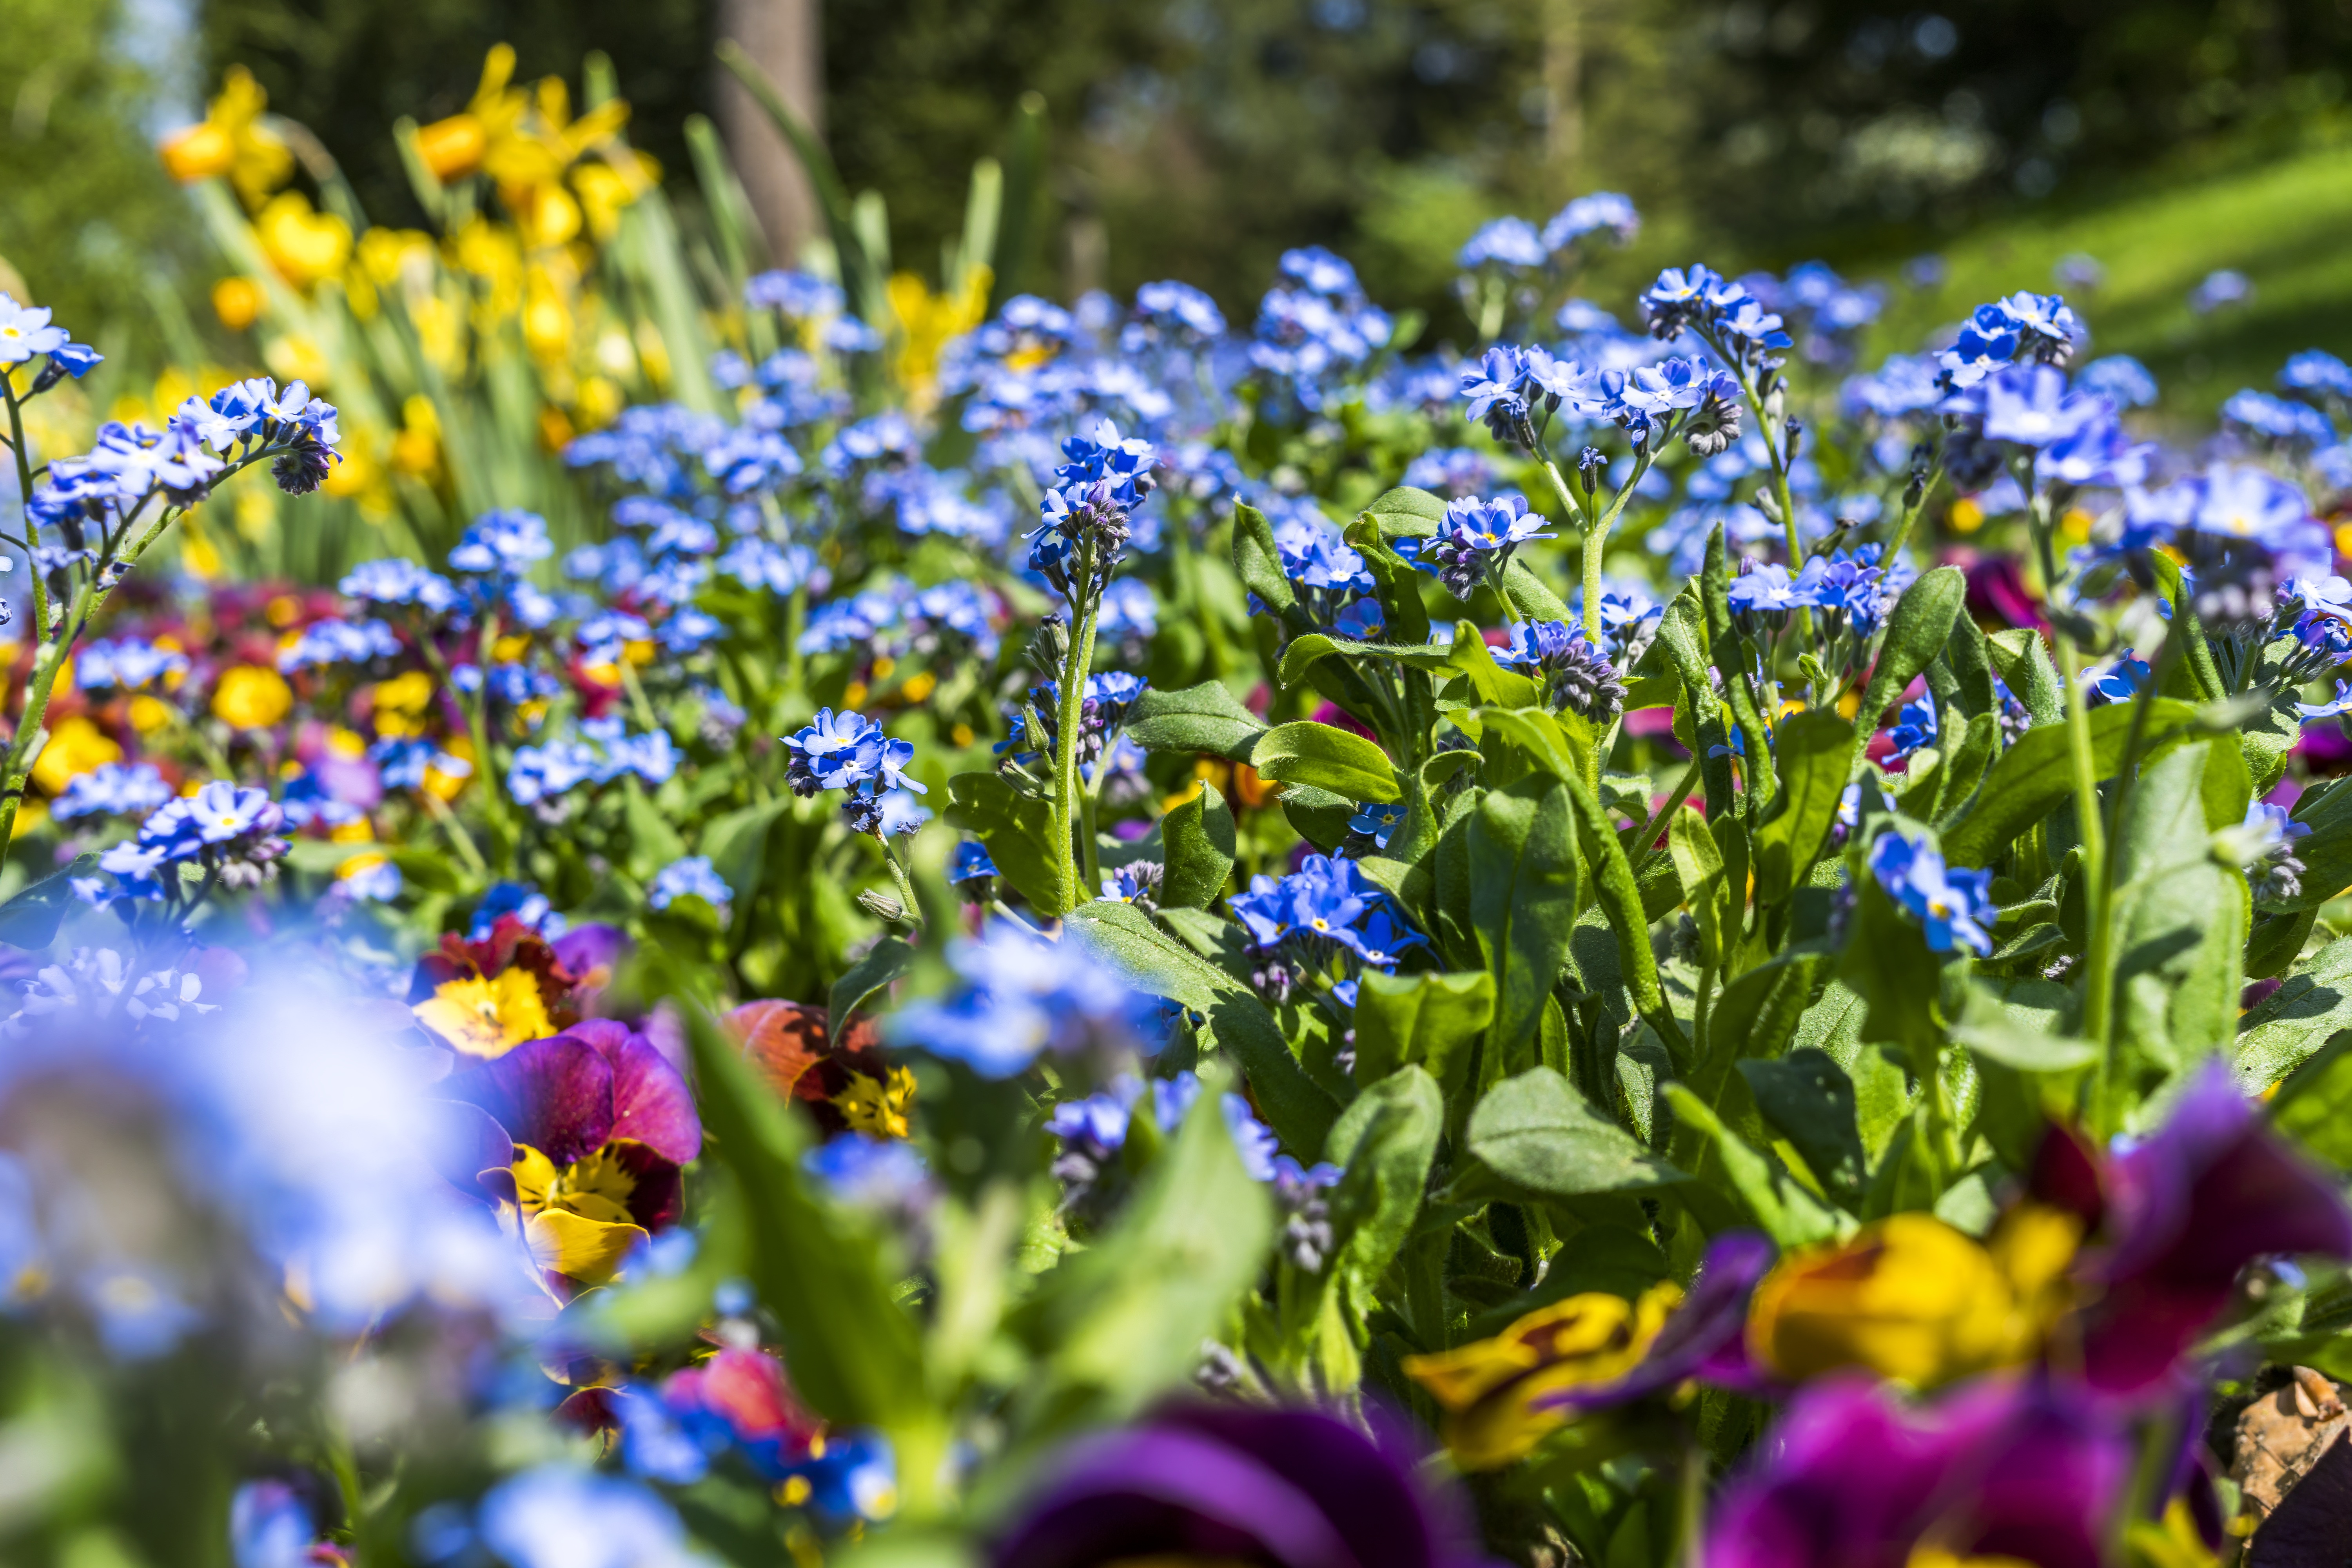
flower, plant, flora, flowering plant, wildflower, spring, violet family, viola, annual plant, borage family, bluebonnet